Rapunzel

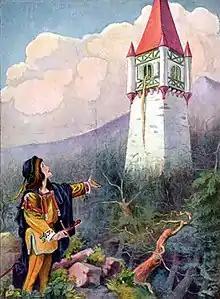
Illustration by Johnny Gruelle

After years of wishing for a child, a couple is expecting their first baby. The husband and wife live next to a large high-walled flower and herb garden belonging to a sorceress. The wife craves the rapunzel (which is either cornsalad or rampion) that she sees growing in the garden. She refuses to eat anything else and begins to waste away. Her husband fears for her life and one night, he scales the garden wall to steal some rapunzel for her. When the man returns home, his wife makes a salad out of the rapunzel and eats it. But the next day, the wife craves more rapunzel, so her husband returns to the garden that night to steal some more. As he climbs down the garden wall, the sorceress catches him and accuses him of theft. The man begs for mercy and explains his wife's condition. The sorceress agrees to be lenient, allowing the man to take all the rapunzel he wants on the condition that the baby be given to her when it is born. Desperate, he agrees.